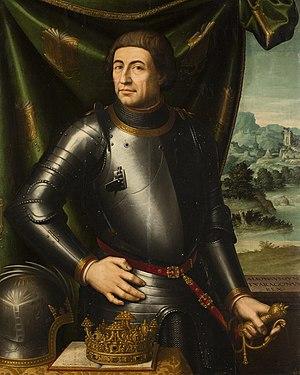
Cette page dresse une liste de personnalités nées au cours de l'année 1396 :
Ojos Negros est une commune d’Espagne, dans la Comarque du Jiloca, province de Teruel, communauté autonome d'Aragon.
Marseille, de l'an mille au Moyen Âge tardif, voit l'émergence politique et économique de sa bourgeoisie marchande après cent ans d'un système vicomtal. Sachant profiter des situations diverses, des Croisades aux faiblesses politiques des princes d'Anjou, elle parvient à connaitre des périodes d'essor, néanmoins nuancées par les troubles politiques et l'incapacité de la ville à véritablement rivaliser avec les Républiques italiennes en Méditerranée.